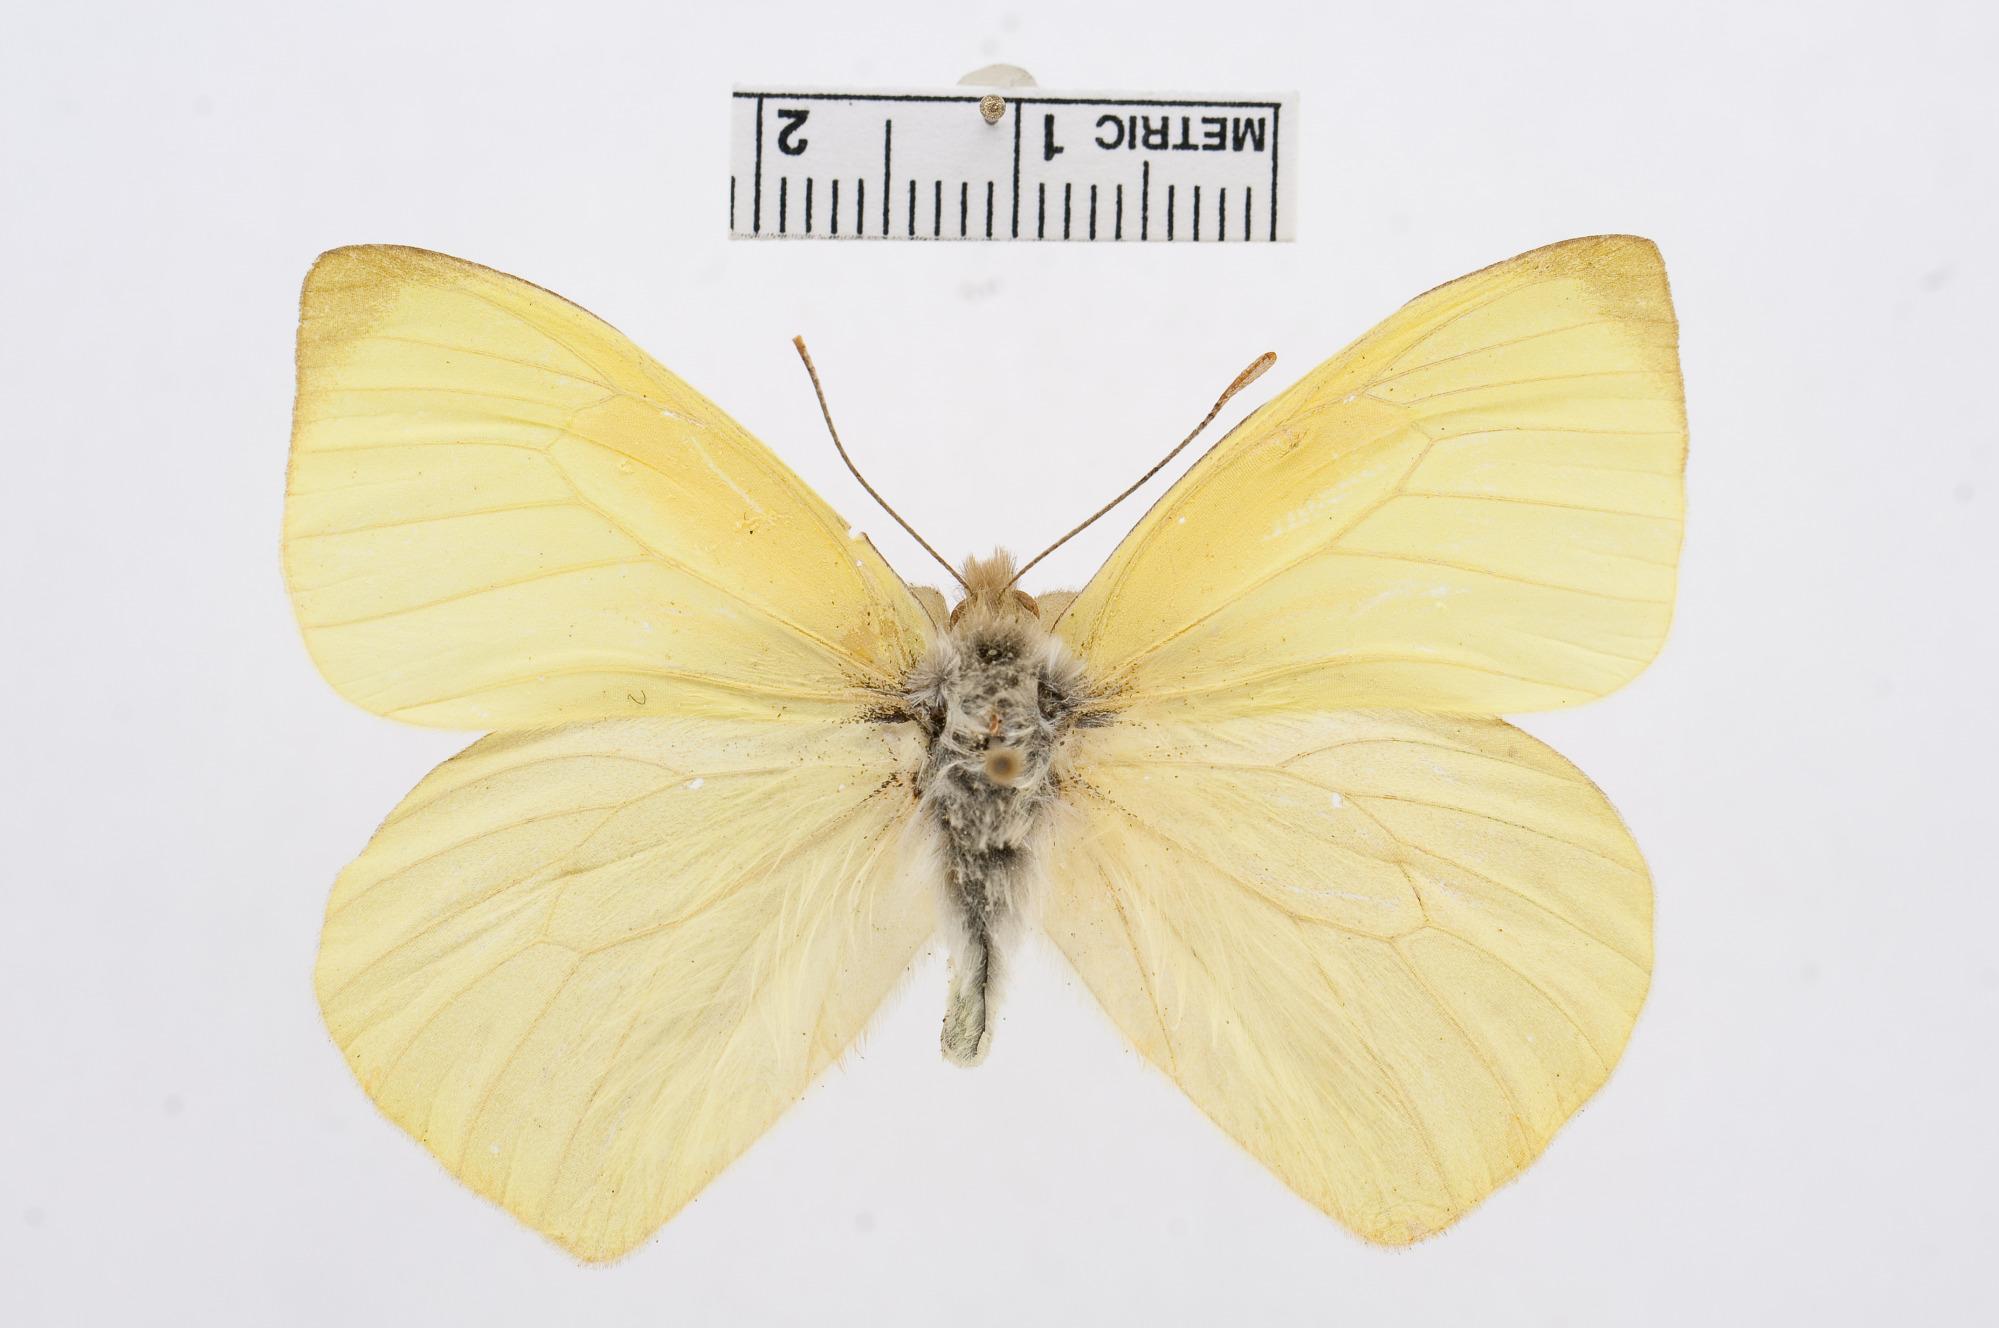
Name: Mathania aureomaculata
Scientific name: Mathania aureomaculata
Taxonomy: Animalia, Arthropoda, Hexapoda, Insecta, Lepidoptera, Pieridae, Pierinae